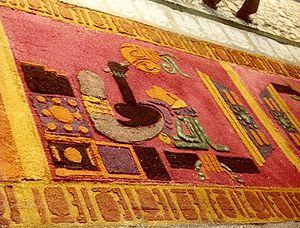
Un tapis de fleurs est un dessin réalisé sur le sol avec des fleurs ou des pétales de fleurs, à l'origine à l'occasion de fêtes religieuses.